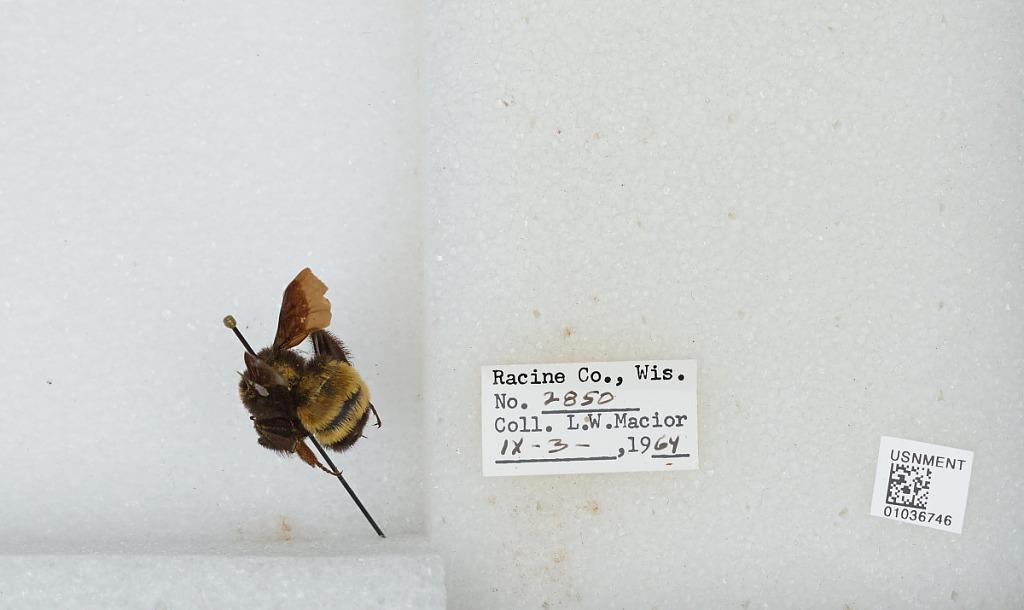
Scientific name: Bombus (Fervidobombus) pensylvanicus pensylvanicus (De Geer)
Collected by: L. Macior
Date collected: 1964-9-3
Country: United States
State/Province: Wisconsin
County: Racine
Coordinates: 42.78, -87.76